Holmöarna

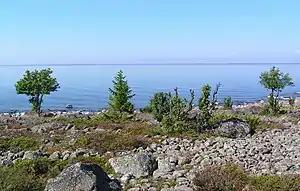
The coast of Holmön island with the mainland showing as a narrow line on the horizon

The islands are situated in the Norra Kvarken narrows between the Bothnian Sea to the south and the Bothnian Bay to the north. Holmöarna's nature is quite diverse with areas covered in forest, bogs and lakes, and the islands have a rich birdlife. The islands' natural life is so special that the whole of Holmögadd, Stora Fjäderägg and Grossgrunden, nearly all of Ängesön and the eastern half of Holmön and all waters surrounding these have been protected as a nature reserve since 1980, incidentally the largest island nature reserve in Sweden. The reserve has been designated an Important Bird Area (IBA) by BirdLife International.